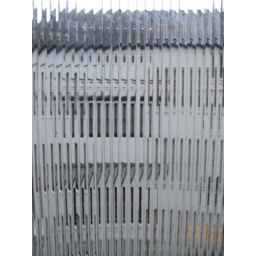
The backs of buildings in St. Michael's Place as seen through the window of the laundry room in my building.